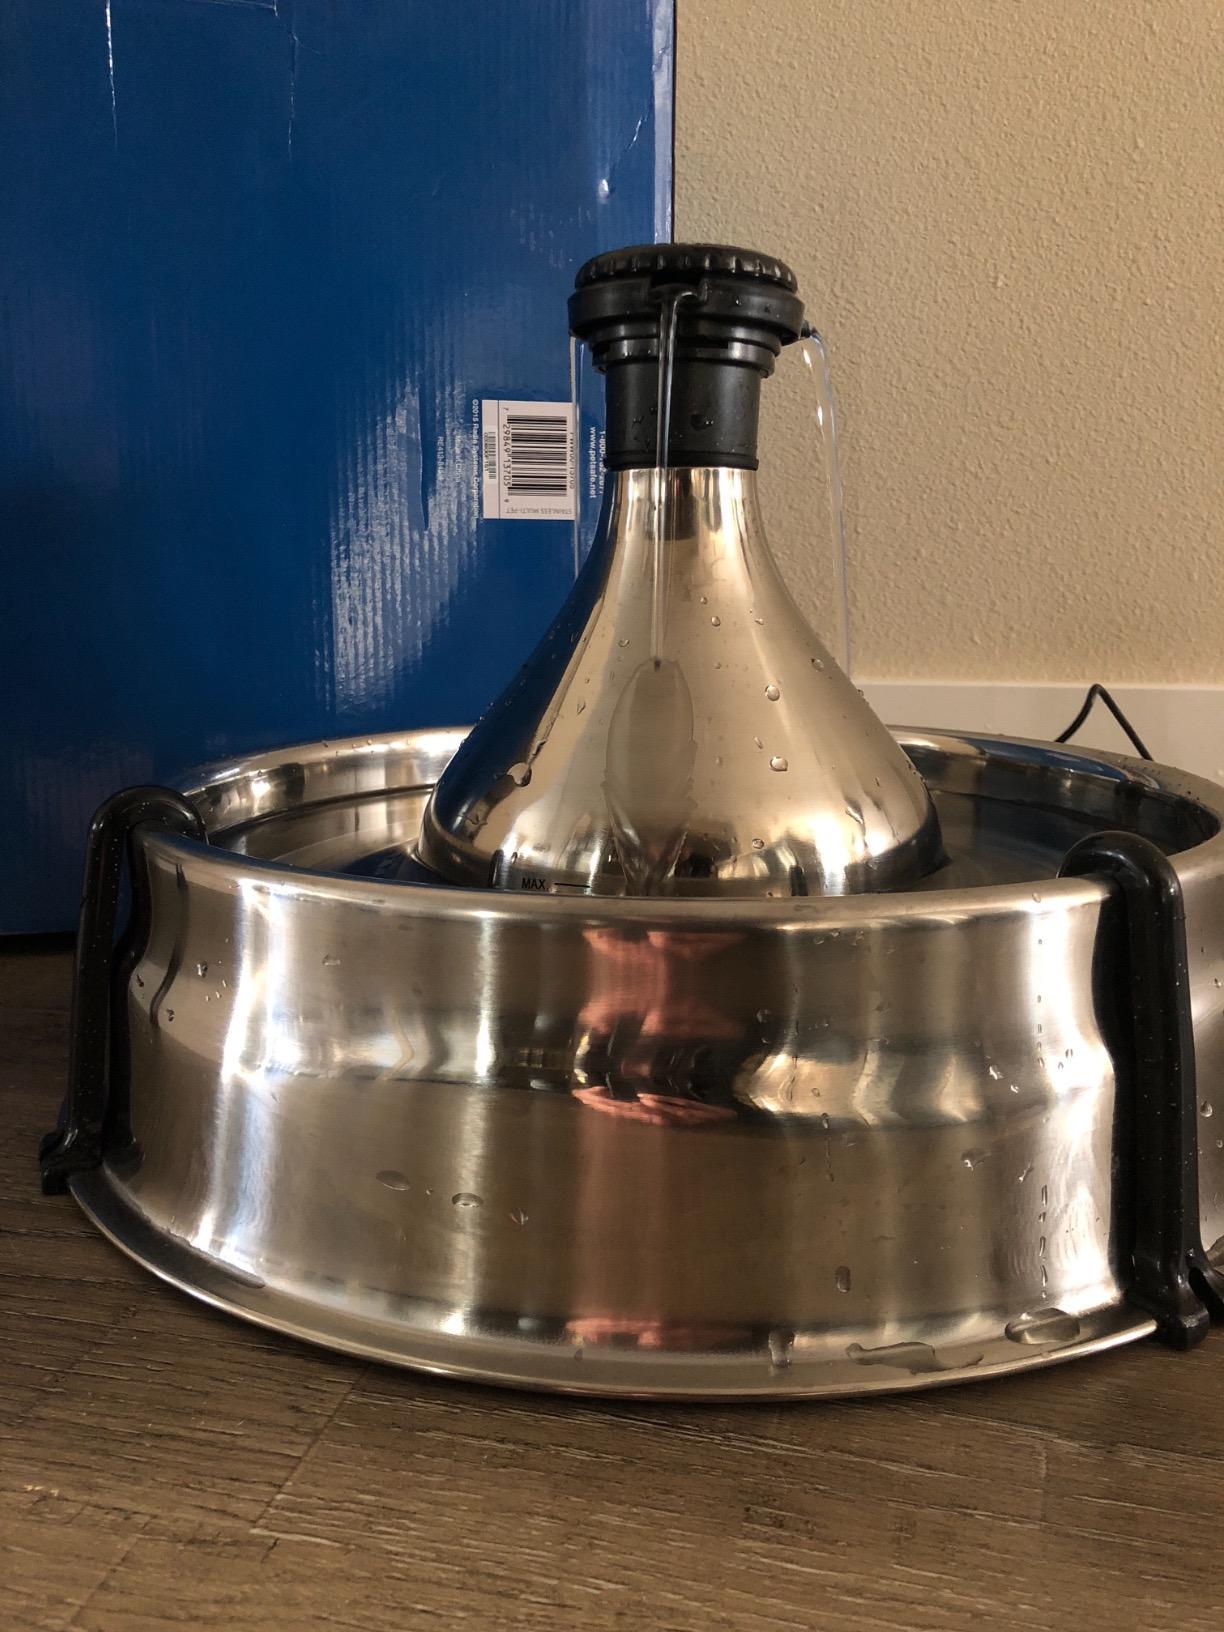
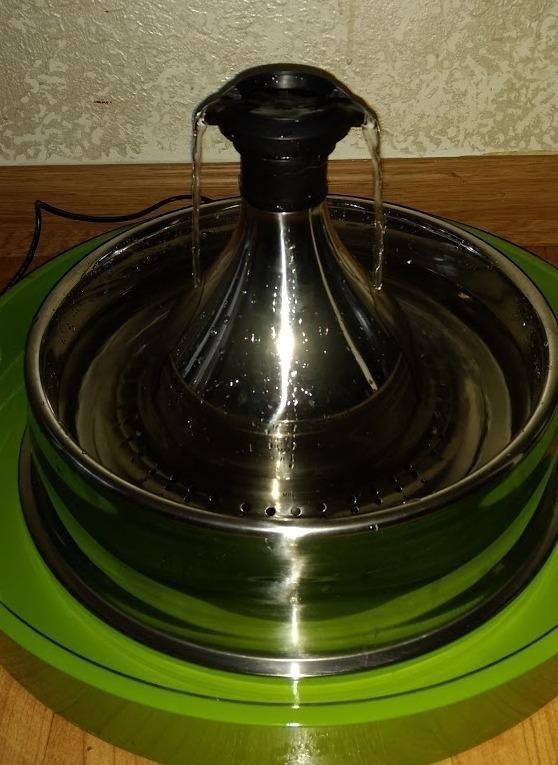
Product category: items_bowl
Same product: yes